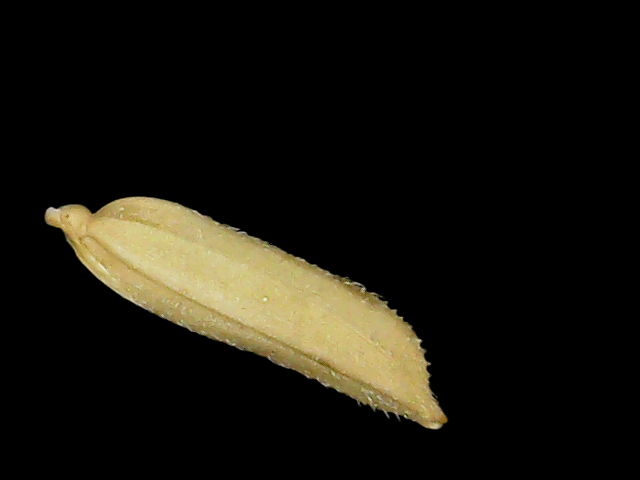
Rice variety: Binadhan19